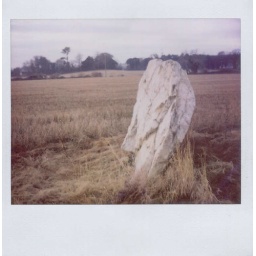
The sun is up on the 21st December, and the field and standing stone are bathed in morning light.